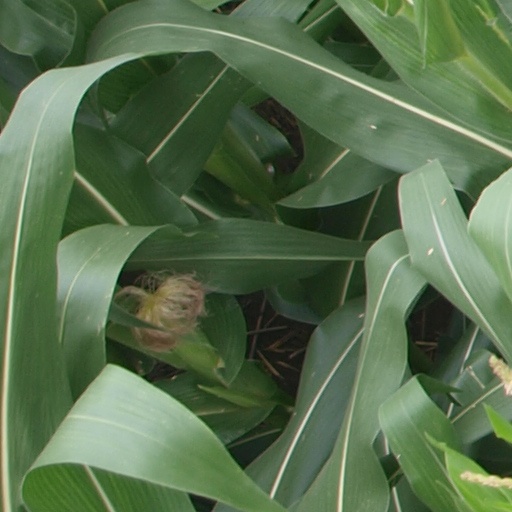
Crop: maize; corn